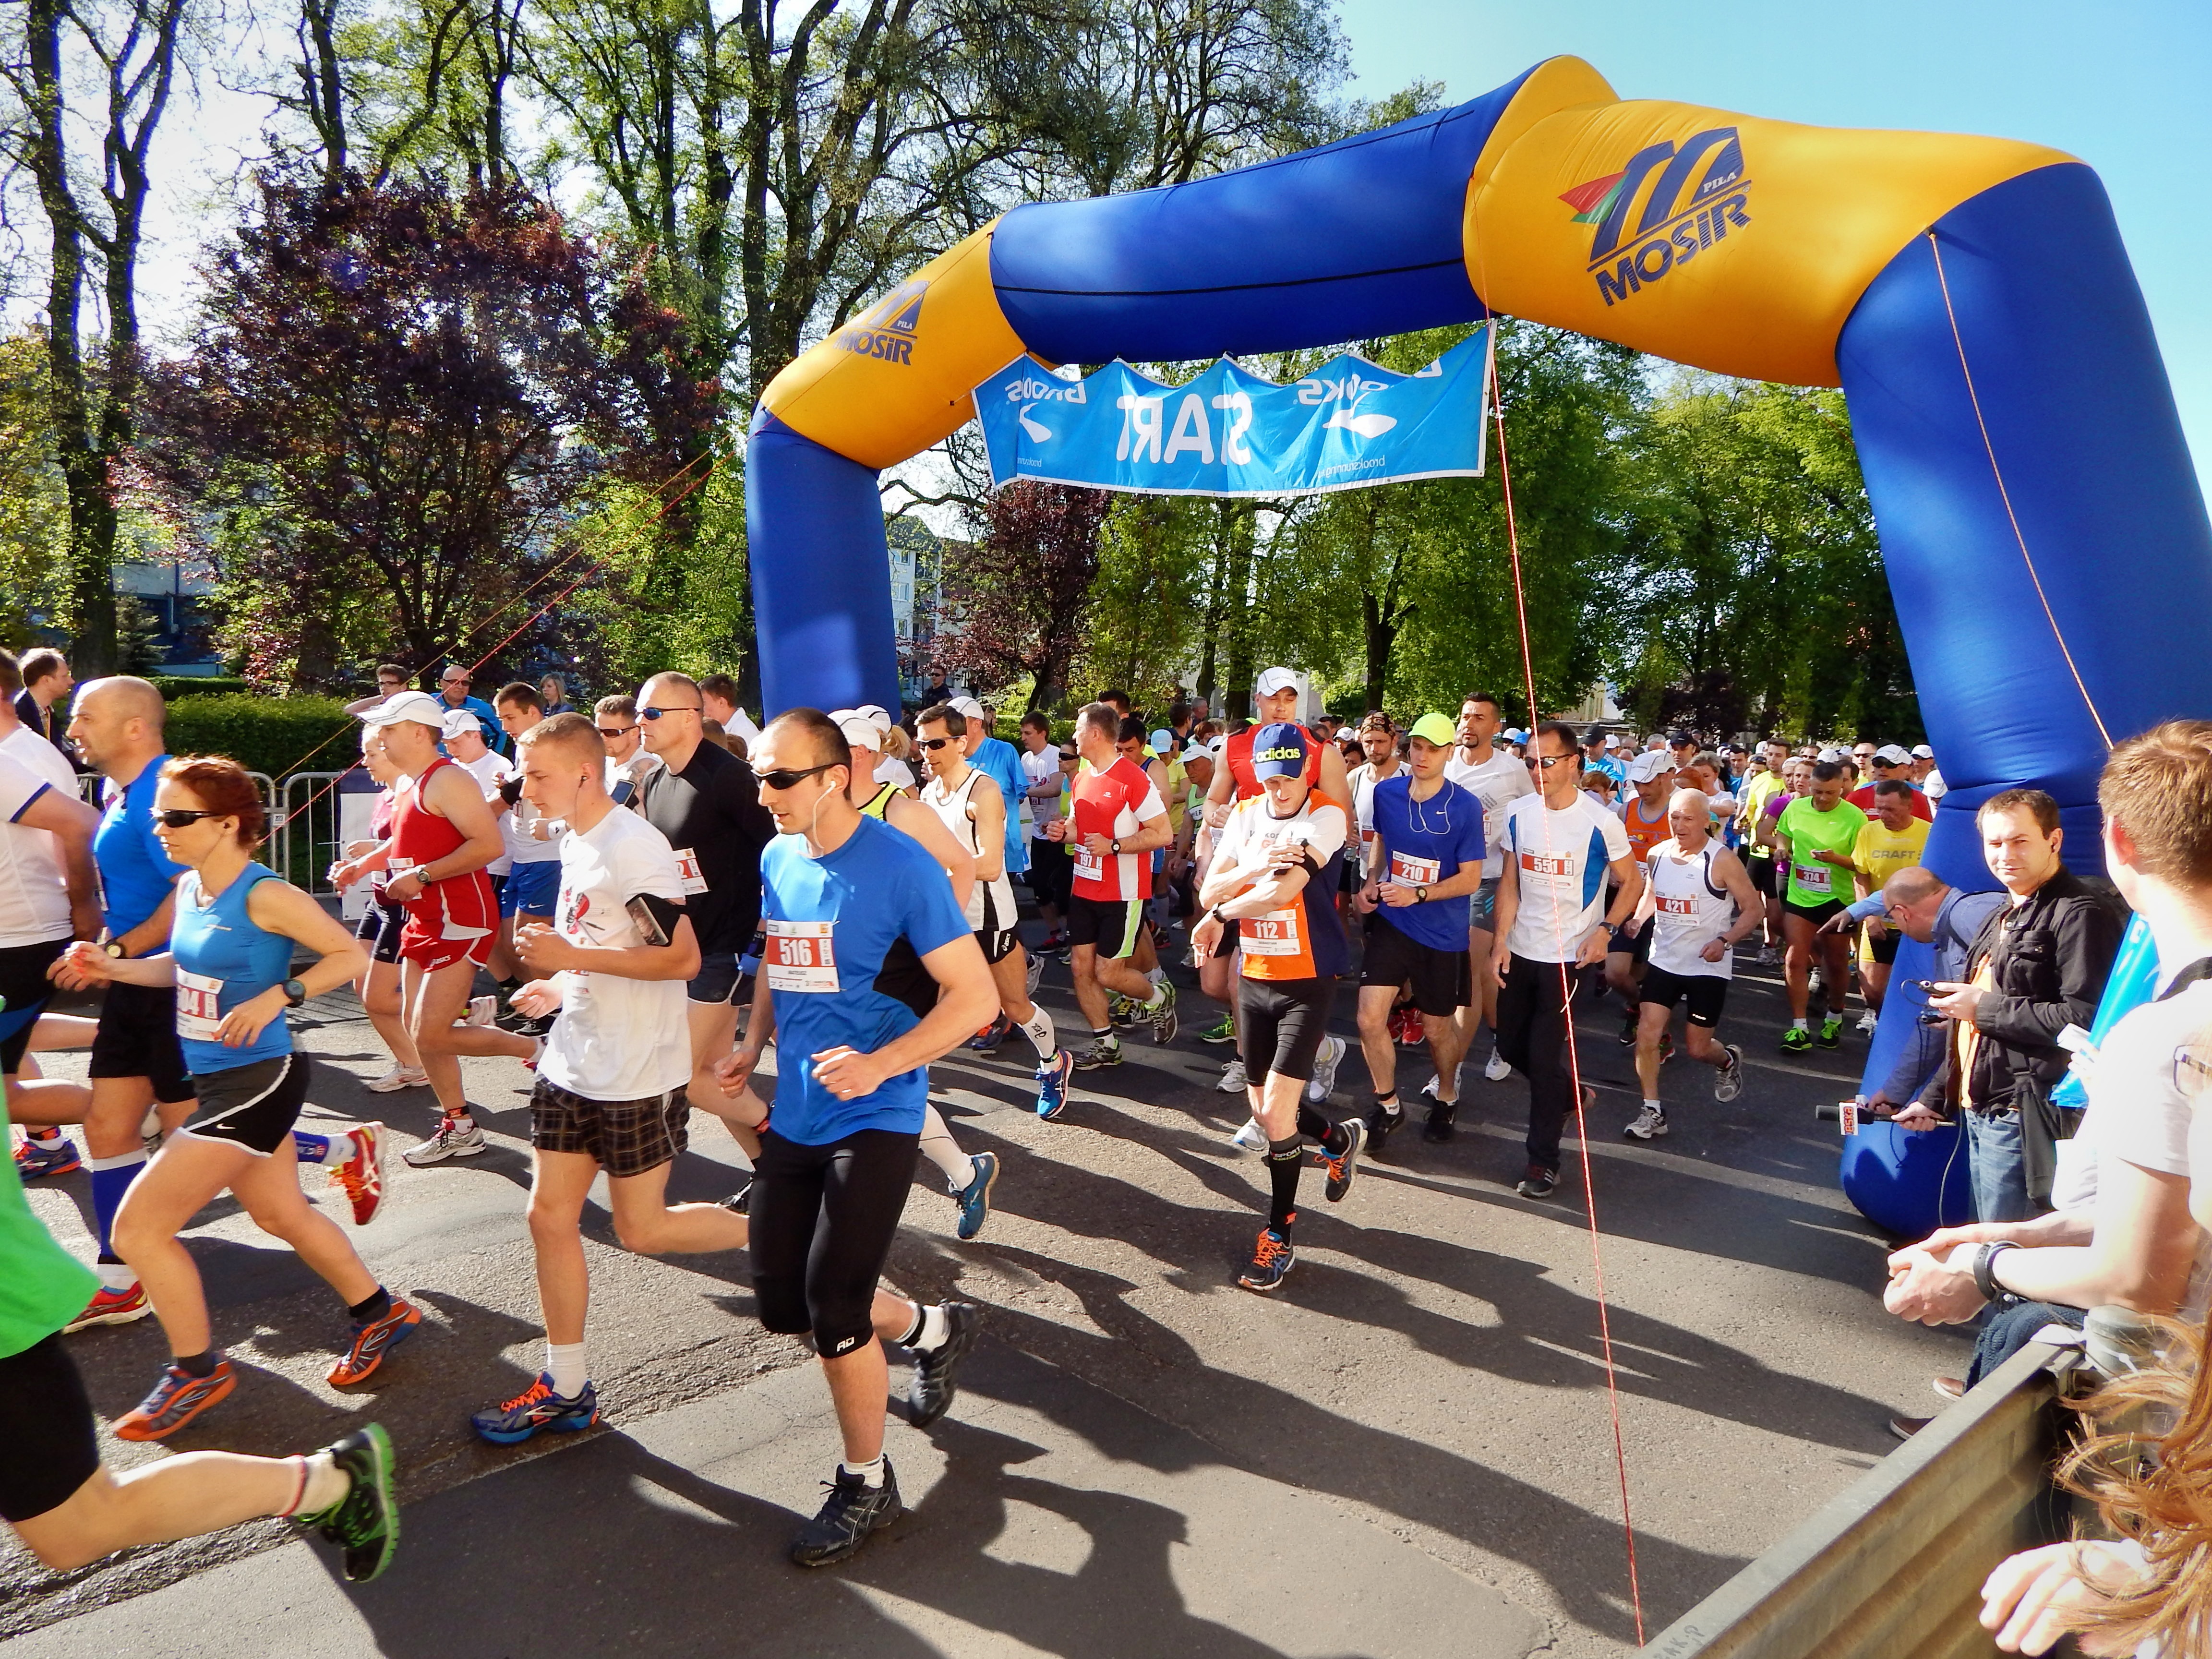
person, sport, running, recreation, jogging, race, marathon, sports, endurance, games, athletics, runs, physical exercise, outdoor recreation, human action, individual sports, endurance sports, duathlon, track and field athletics, long distance running, half marathon